Sniffer (protocol analyzer)

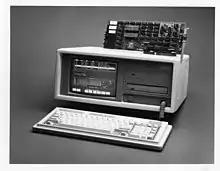
Token-Ring Sniffer, 1986

The Sniffer was a promiscuous mode packet receiver, which means it received a copy of all network packets without regard to what computer they were addressed to. The packets were filtered, analyzed using what is now sometimes called deep packet inspection, and stored for later examination.